Before the Jury

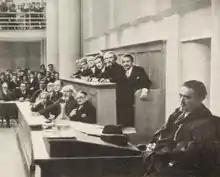
Scene photo of (1930)

Before the Jury (Italian title: ) is a 1931 Italian crime film directed by Guido Brignone and starring Marcella Albani, Lia Franca and Carlo Ninchi. It was made at the Cines Studios in Rome. The film is a precursor to the later genre of Giallo films.